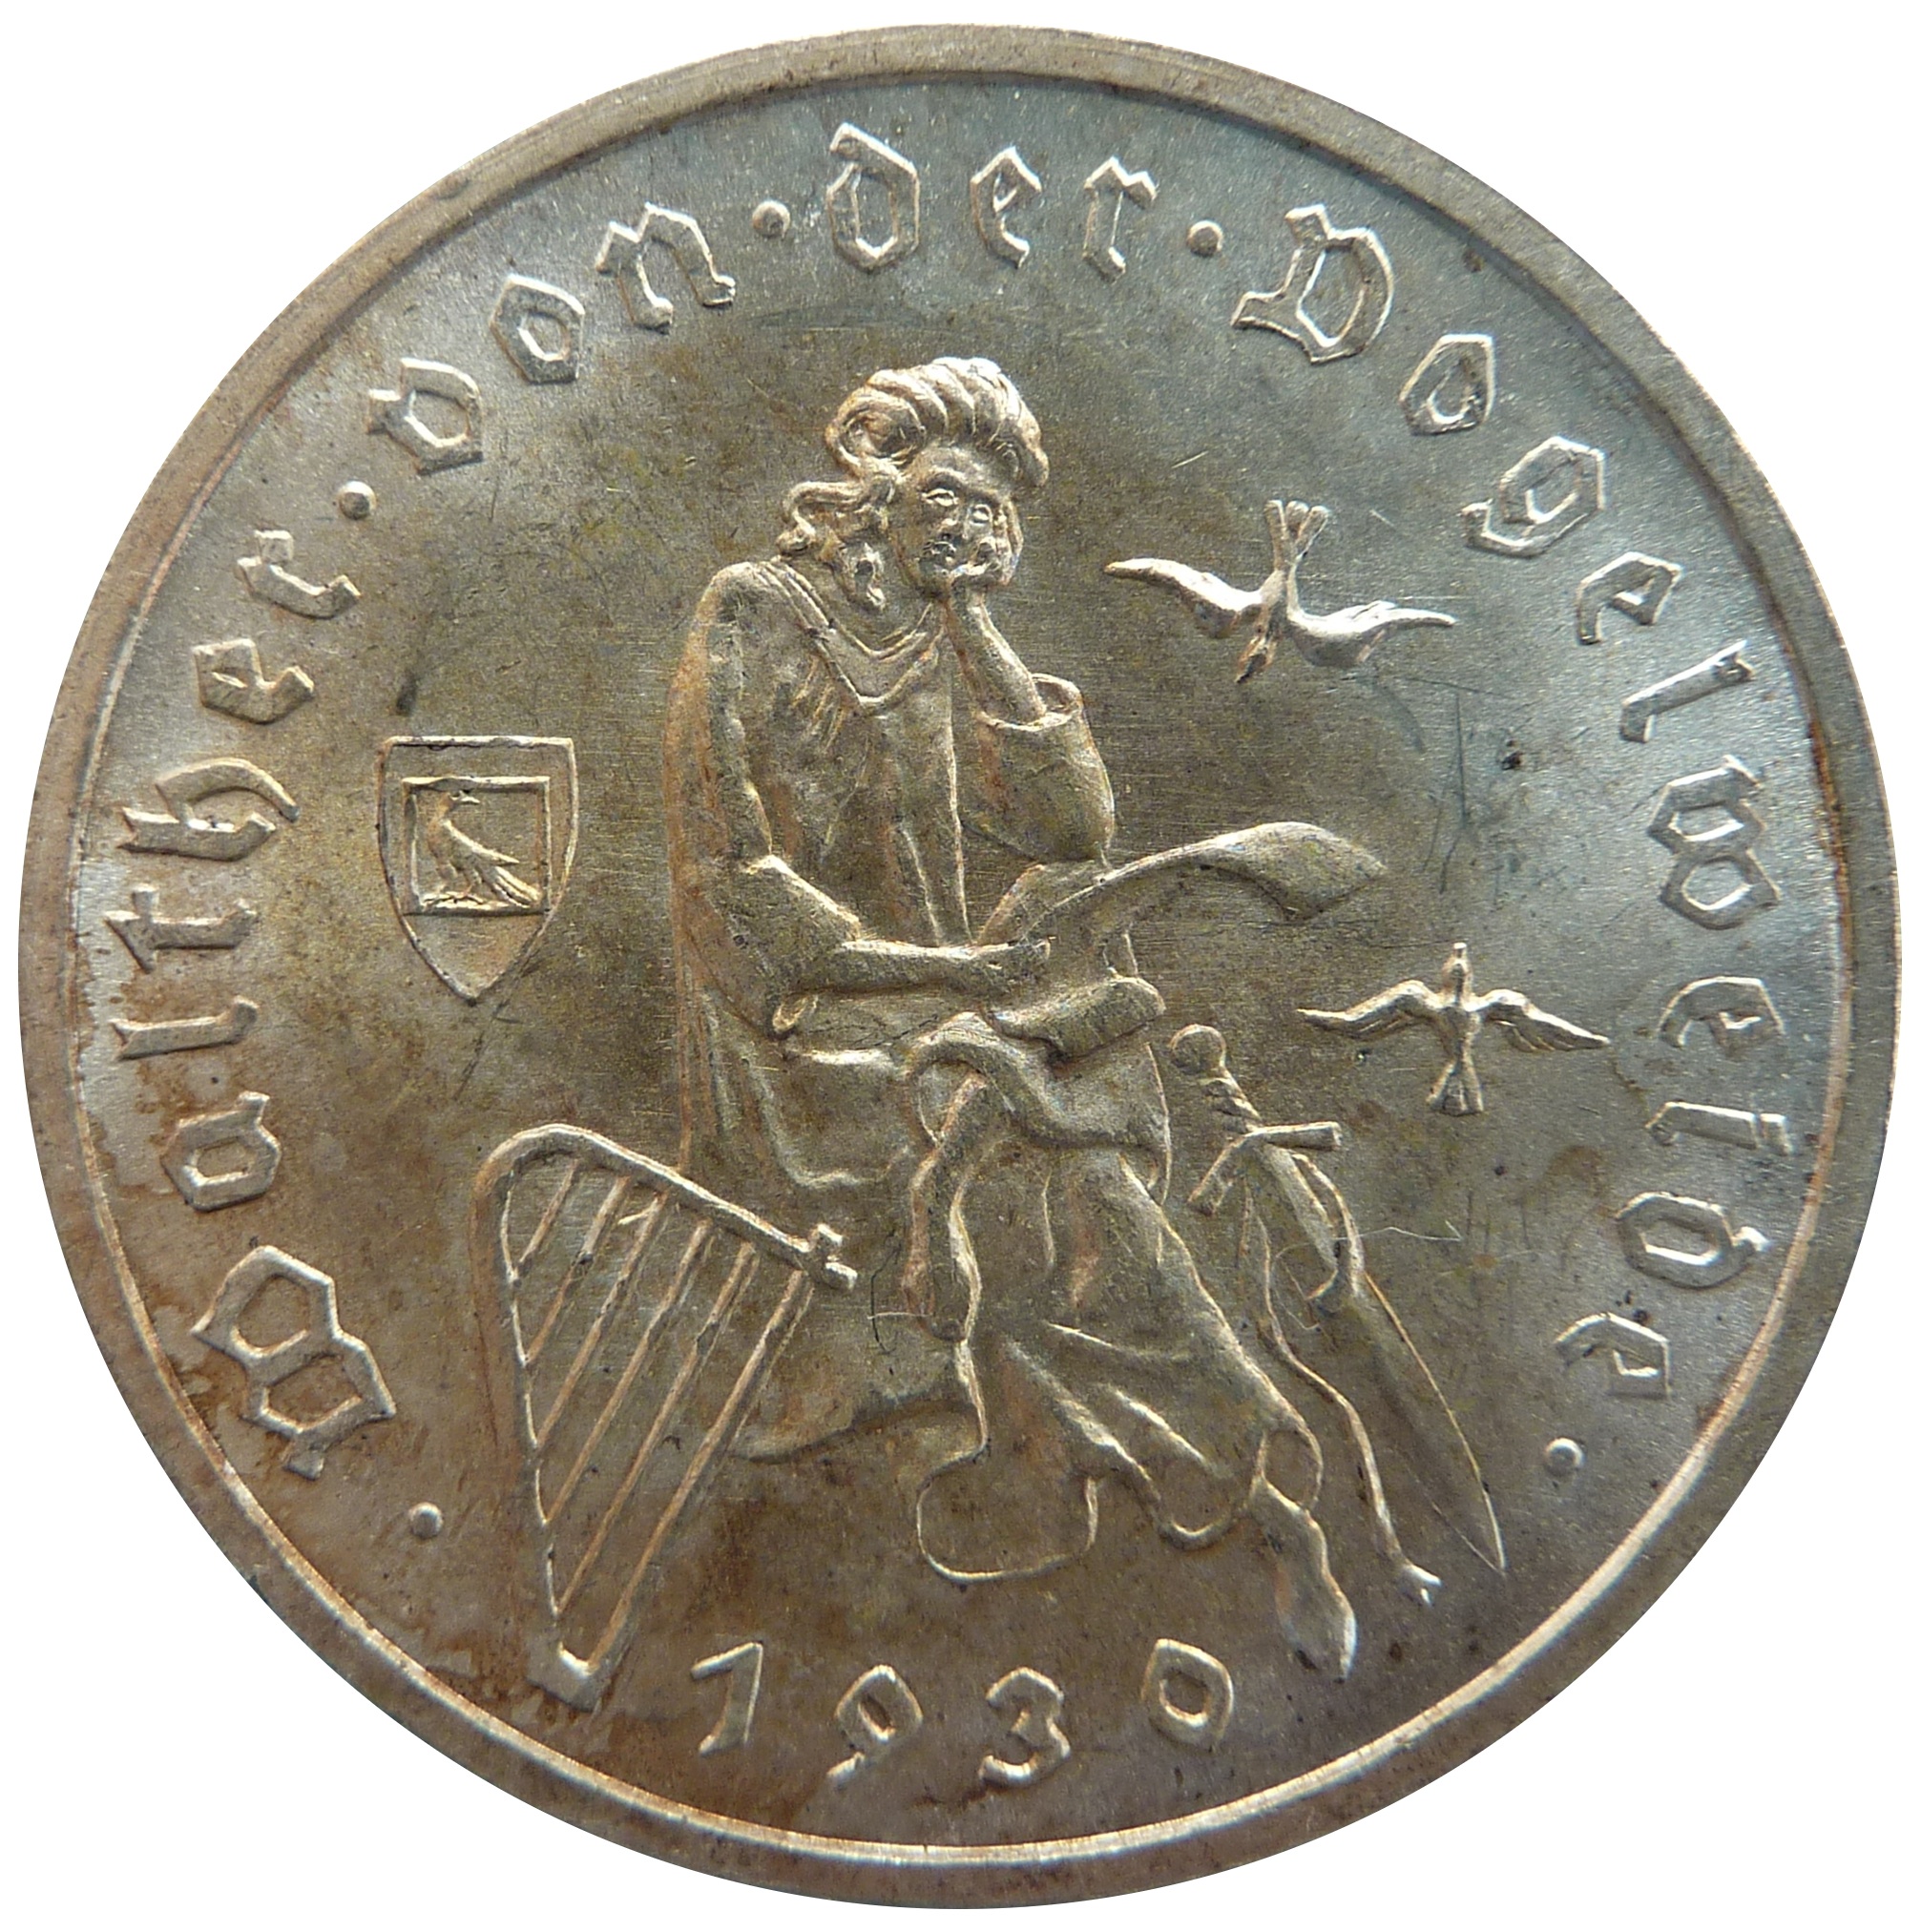
metal, money, historic, cash, currency, coin, bronze, commemorative, weimar republic, reichsmark, numismatics, walther von der vogelweide